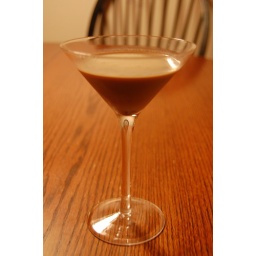
The boys went out to watch the US Soccer game, and we girls stayed in and drank